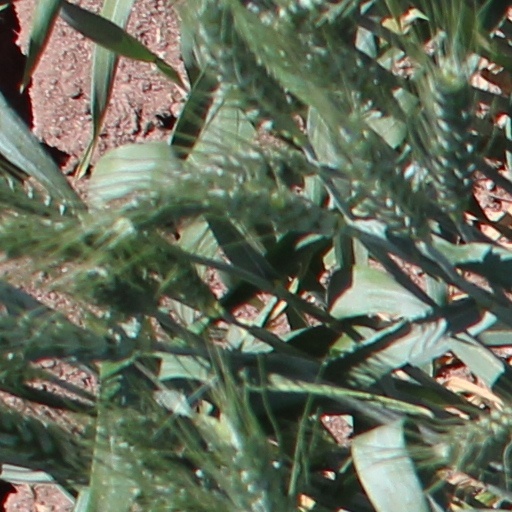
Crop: wheat